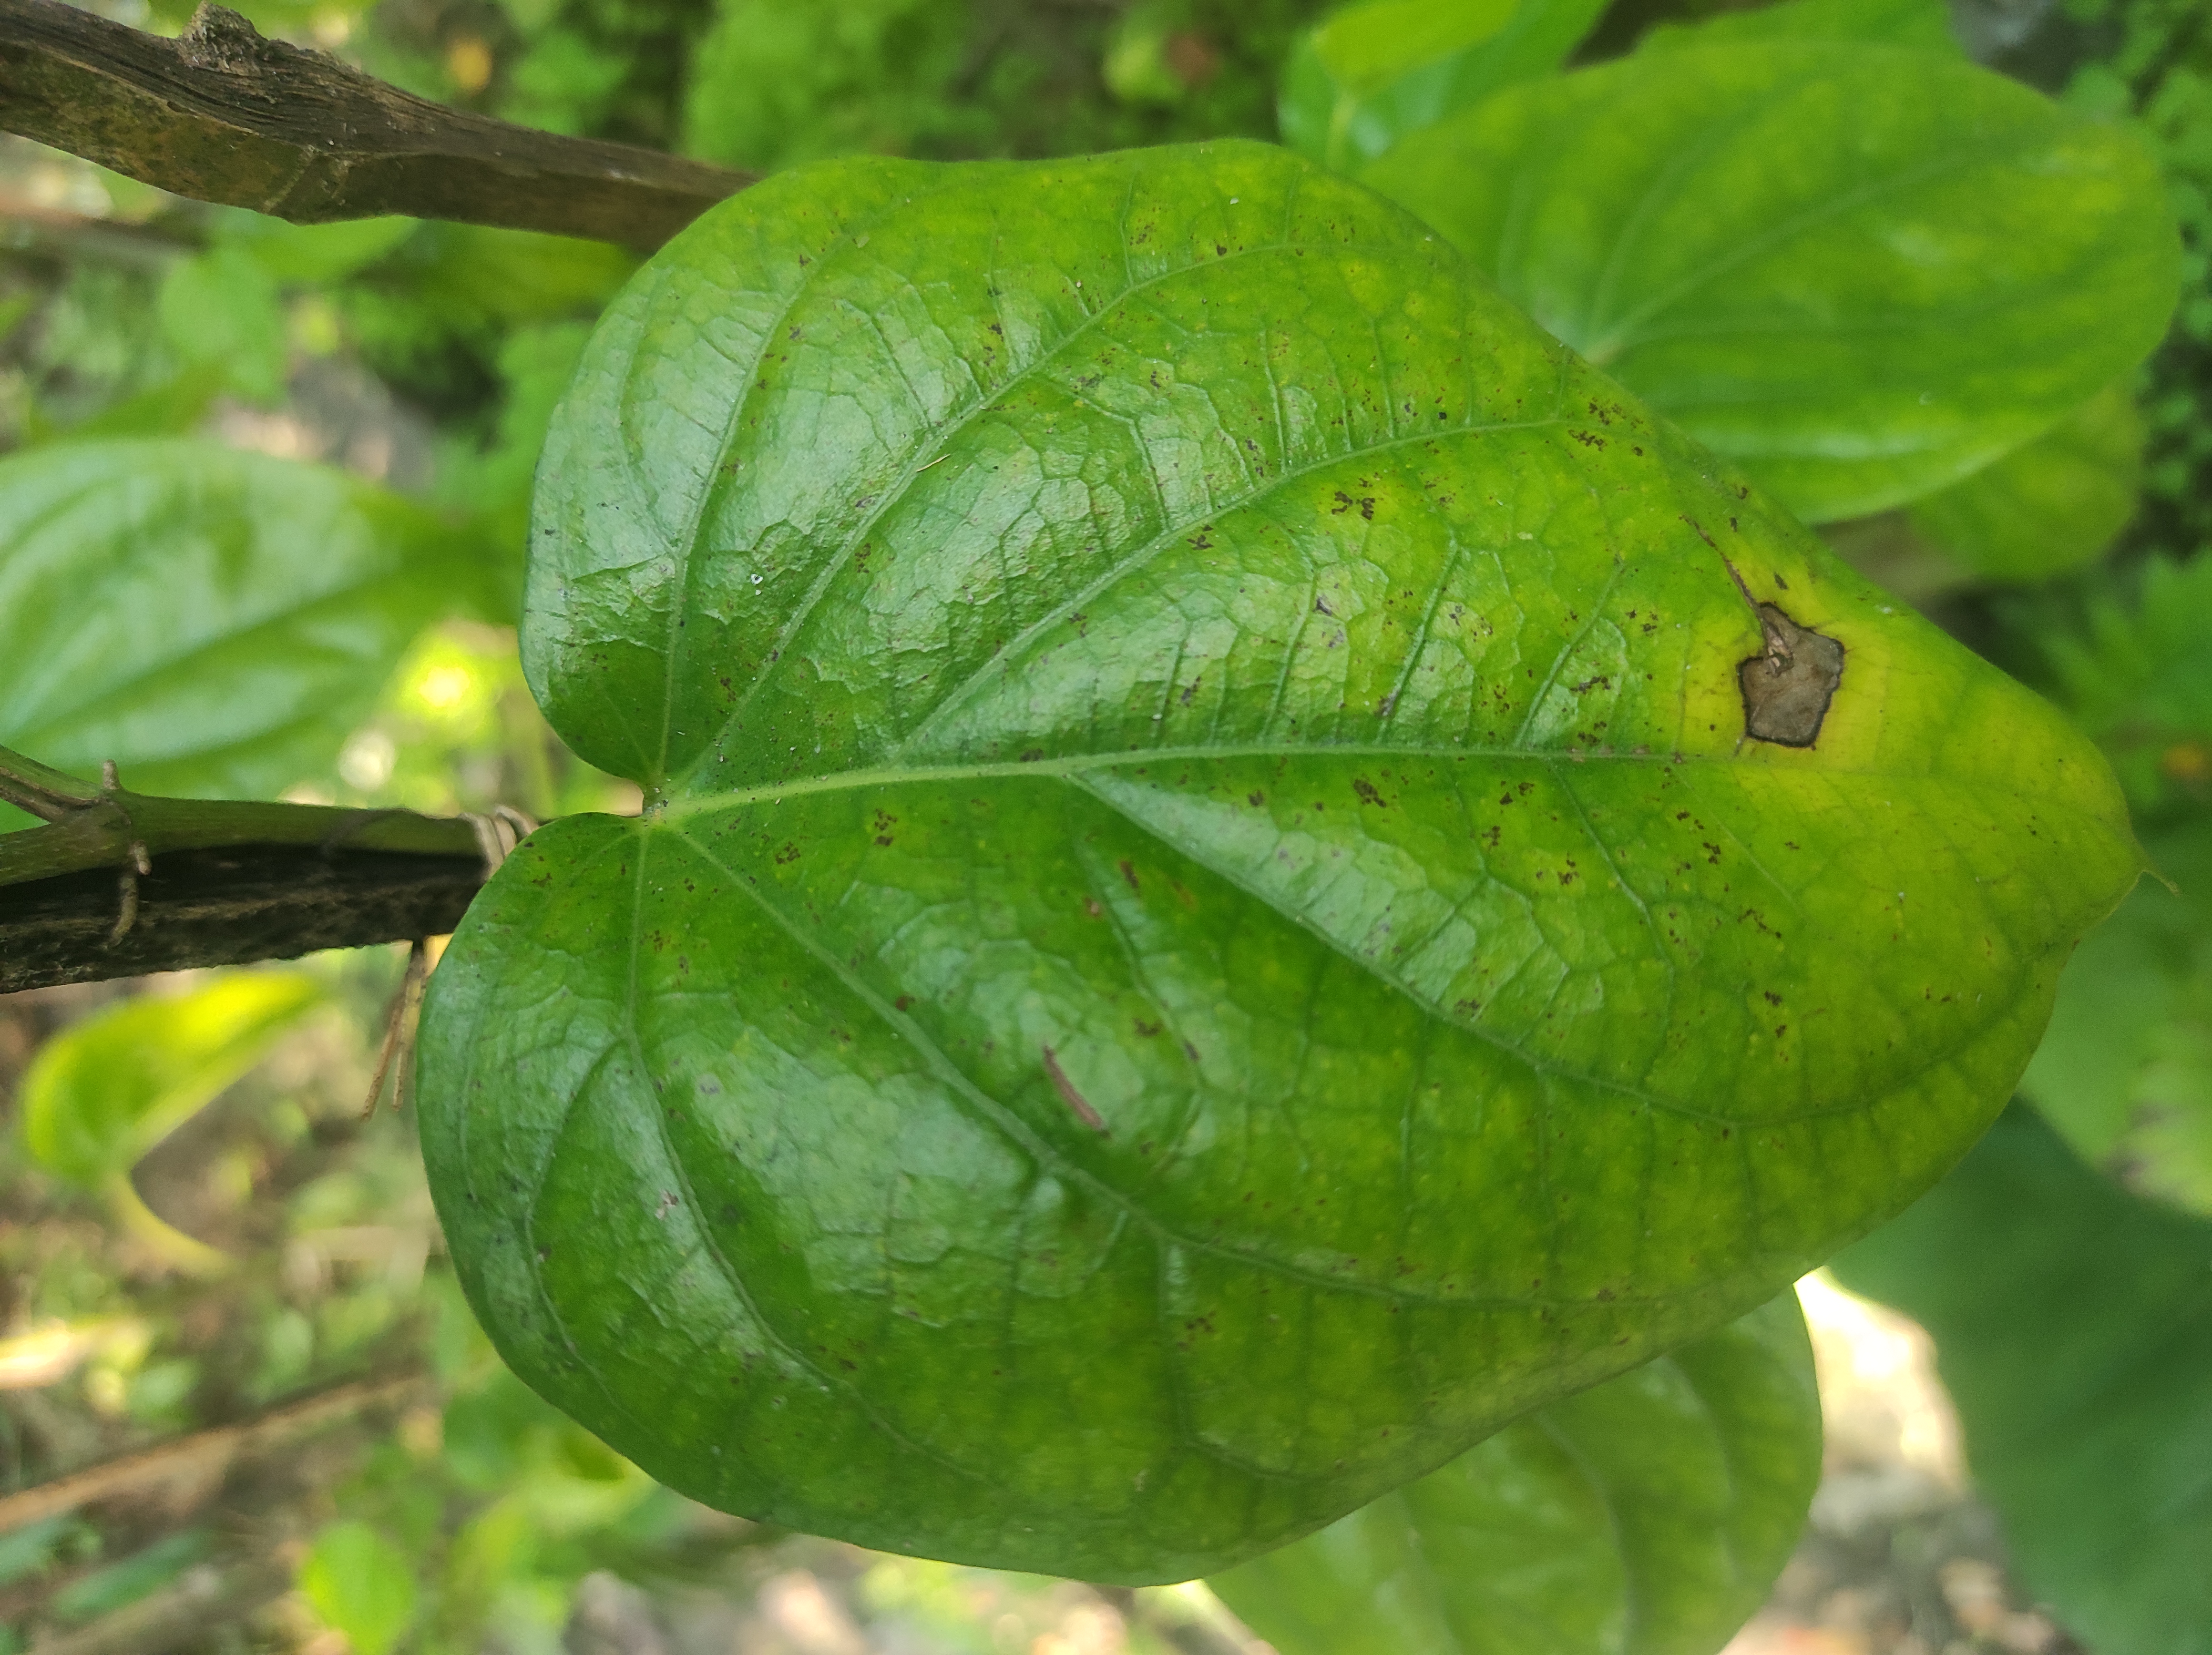
Label: Fungal_Brown_Spot_Disease